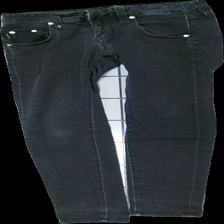
View: front
Type: Jeans
Category: Ladies
Brand: Not in the list
Brand text on label: Raer
Colors: Grey
Material: 98% cotton, 2% elastane
Cut: Regular
Season: All
Trend: Denim
Price range: 100-150
Recommended usage: Reuse